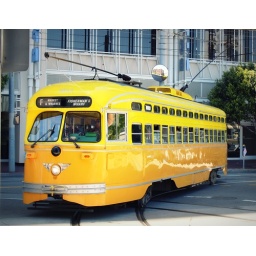
yellow street car in s.f.